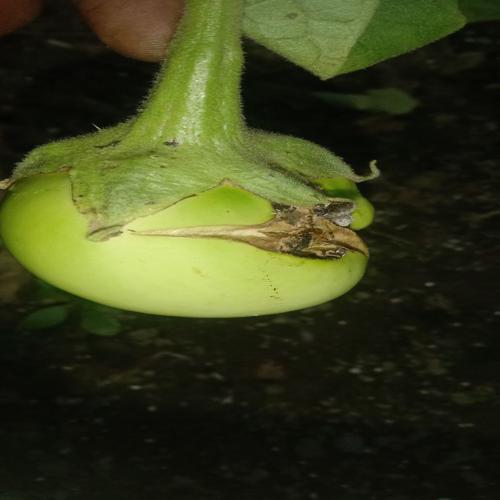
Label: Brinjal Fruit Creaking